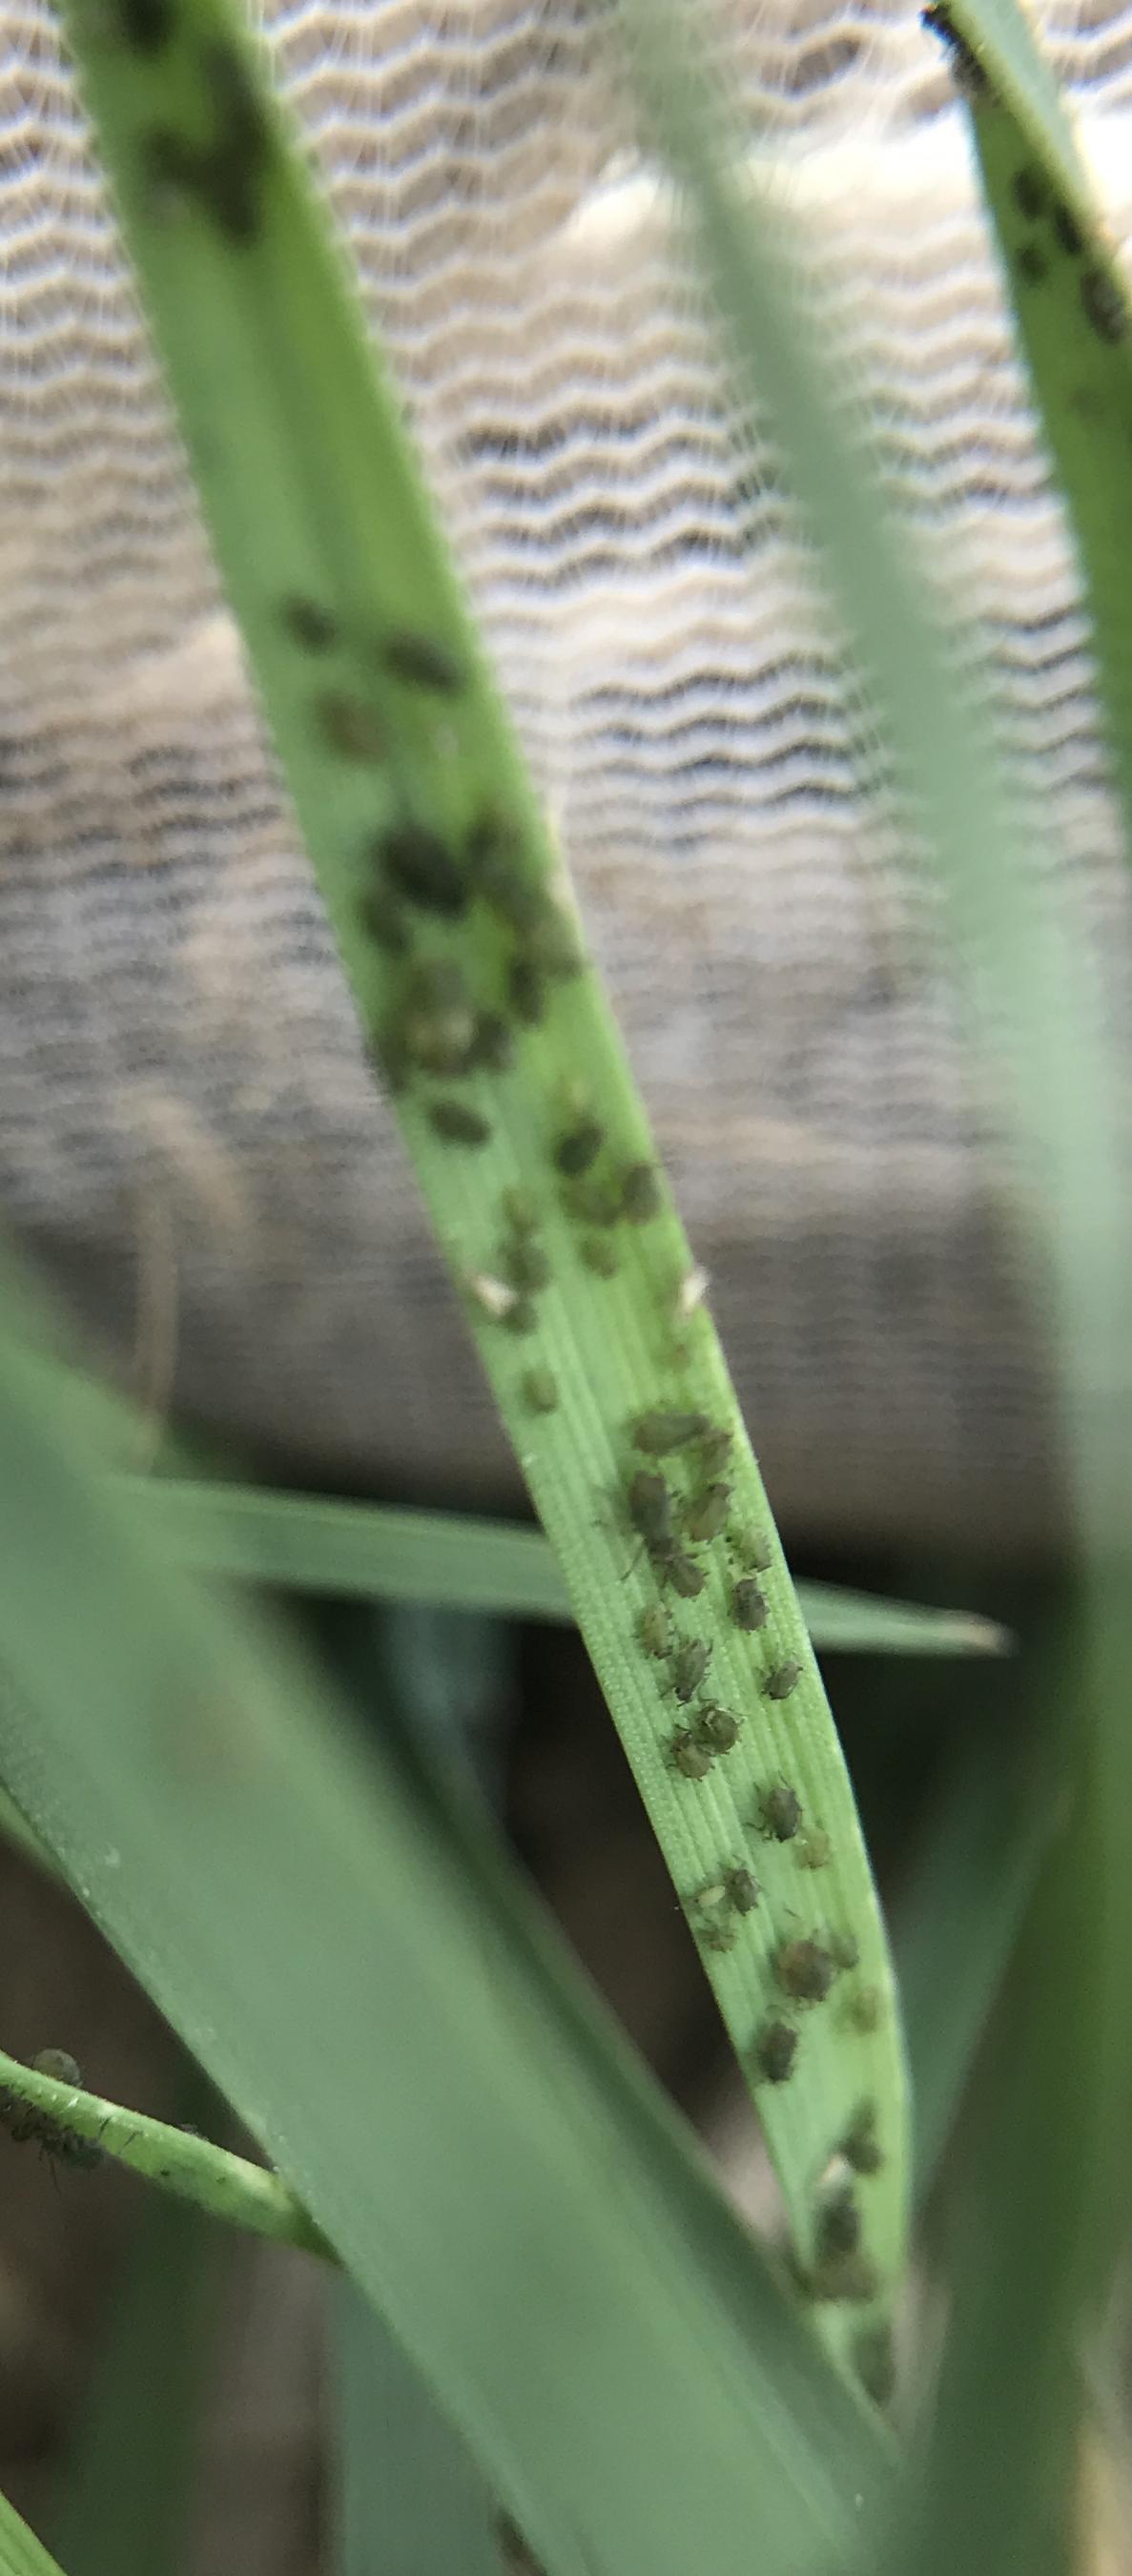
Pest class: bird_cherry_oat_aphid